Lascaux

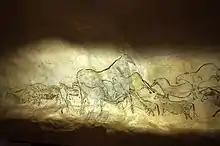
Part of Lascaux IV

"Lascaux II", an exact copy of the "Great Hall of the Bulls" and the "Painted Gallery" was displayed at the Grand Palais in Paris, before being displayed from 1983 in the cave's vicinity (about away from the original cave), a compromise and attempt to present an impression of the paintings' scale and composition for the public without harming the originals. A full range of Lascaux's parietal art is presented a few kilometres from the site at the "Centre of Prehistoric Art", Le Parc du Thot, where there are also live animals representing ice-age fauna.